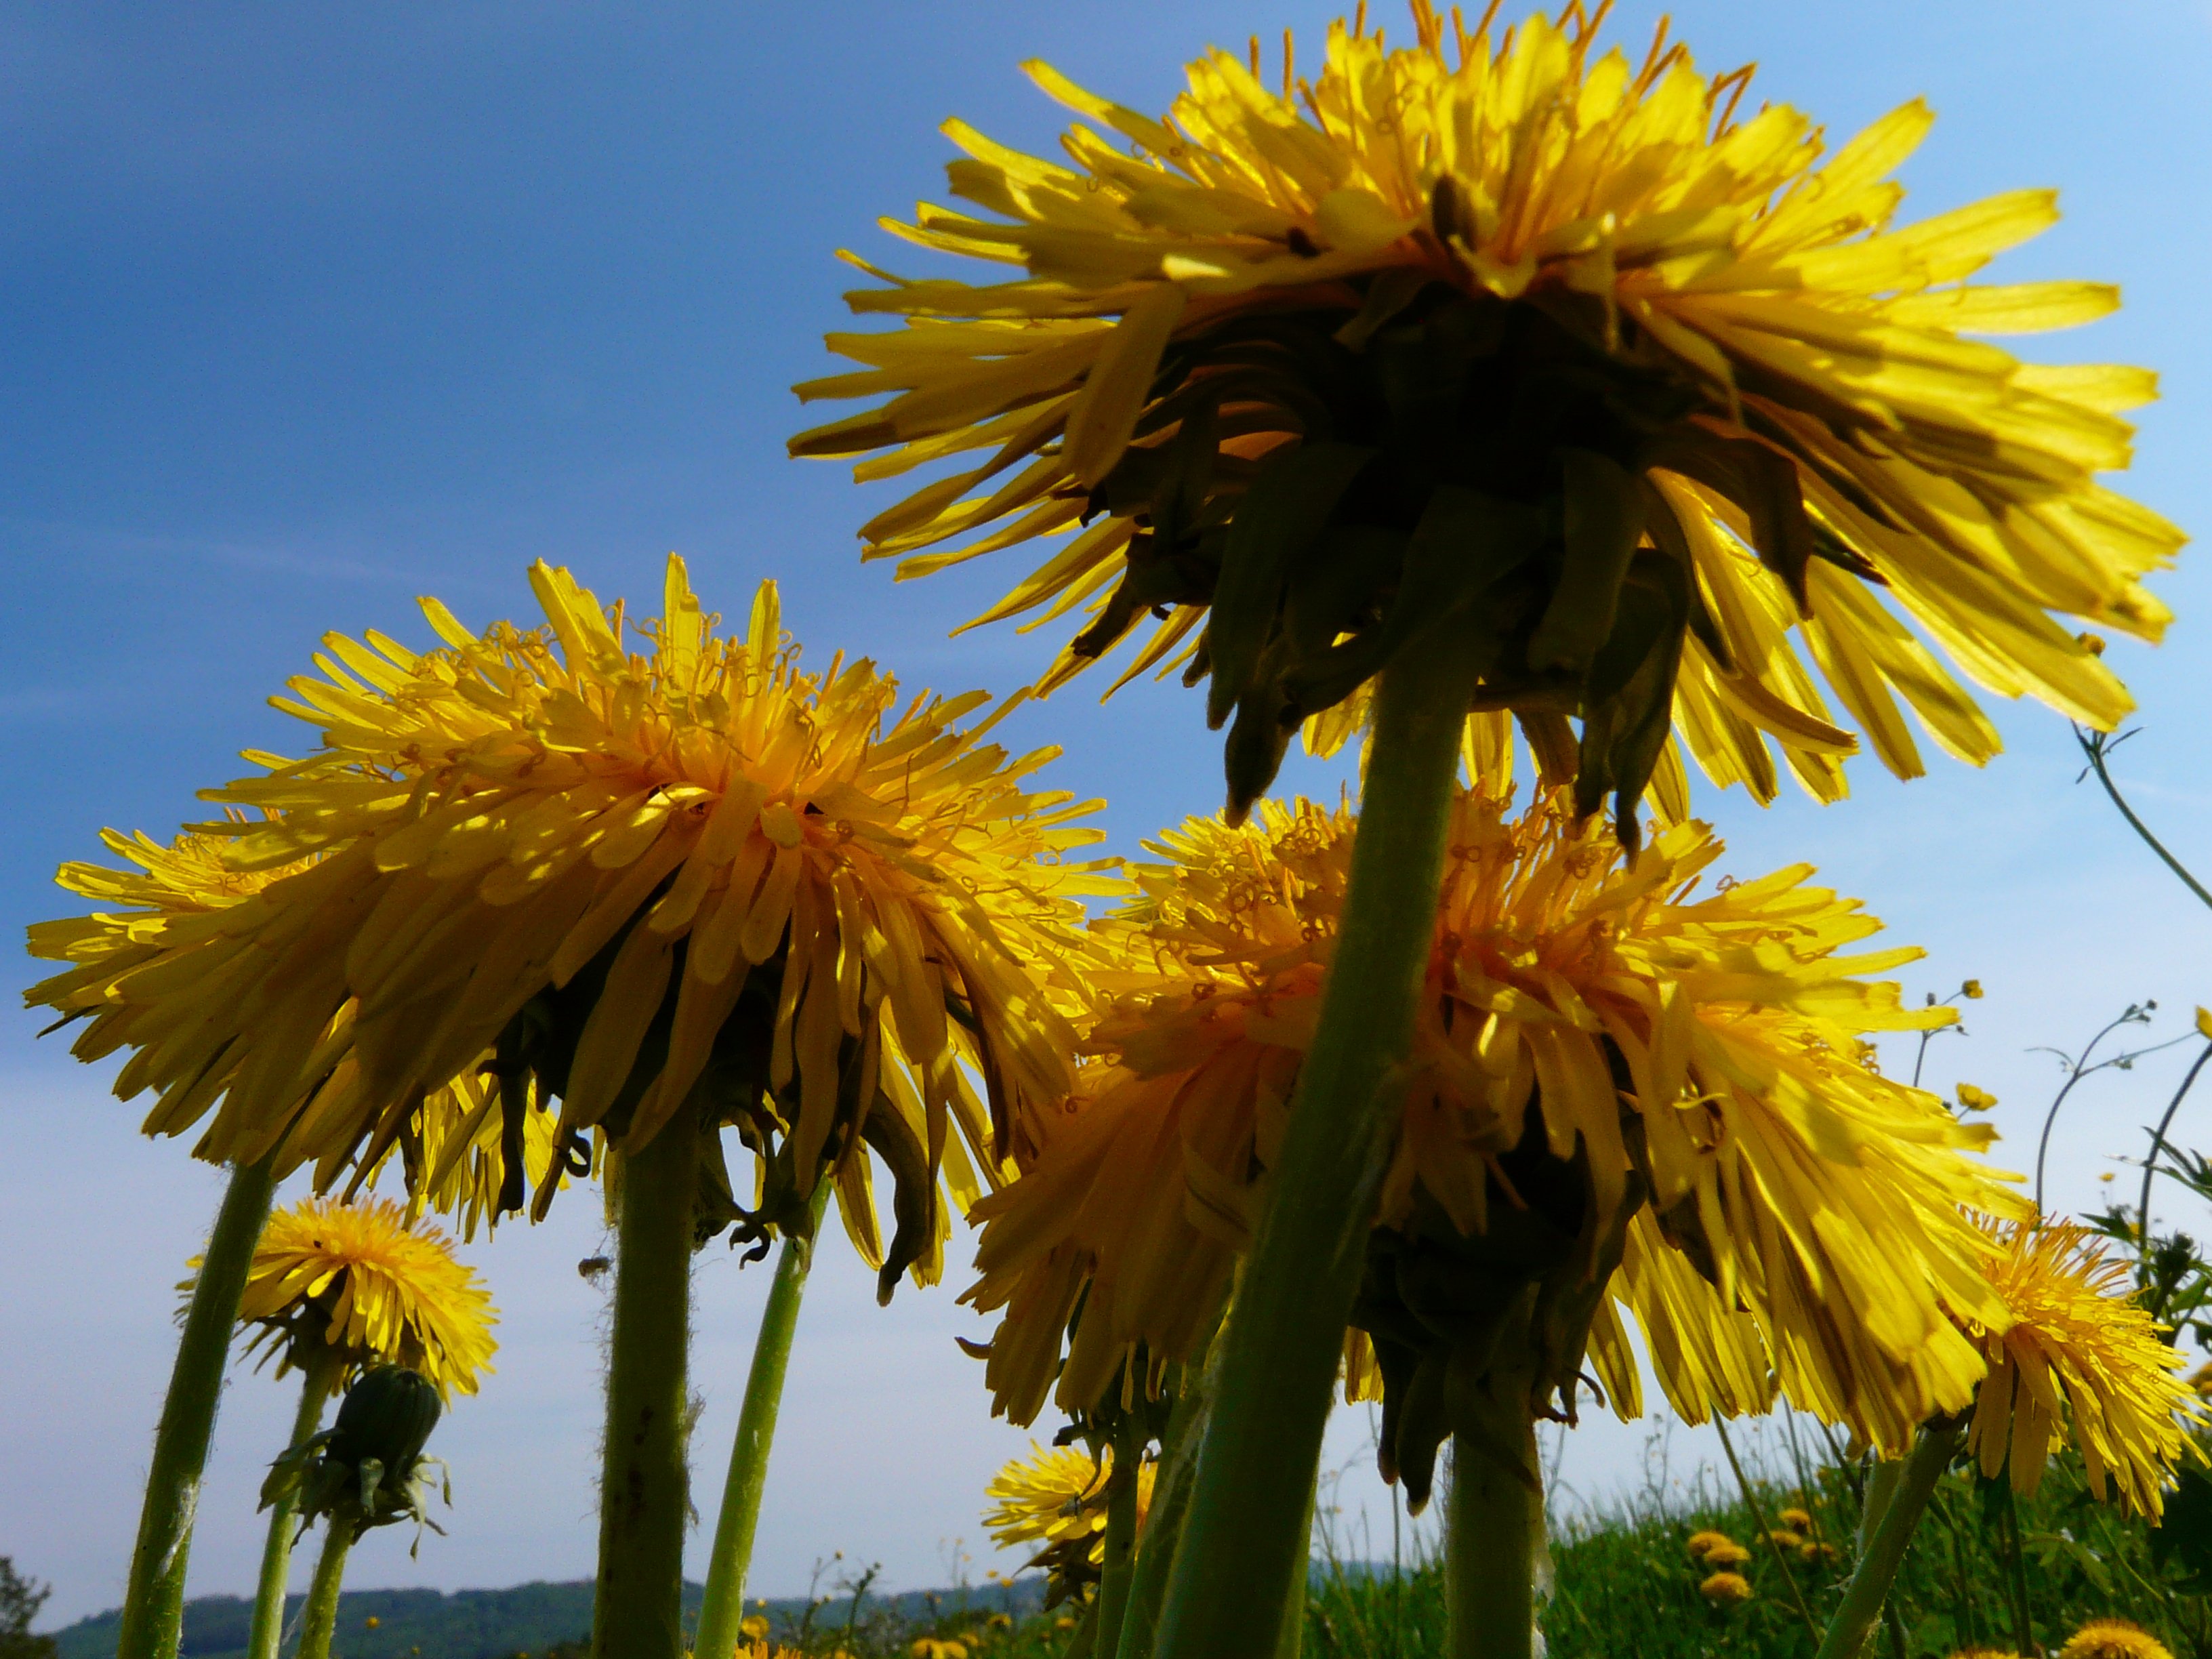
nature, grass, blossom, plant, sky, field, meadow, dandelion, sunlight, leaf, flower, bloom, macro, autumn, botany, yellow, close, flora, sunflower, pointed flower, back light, flowering plant, daisy family, asterales, sunflower seed, plant stem, land plant, arecales